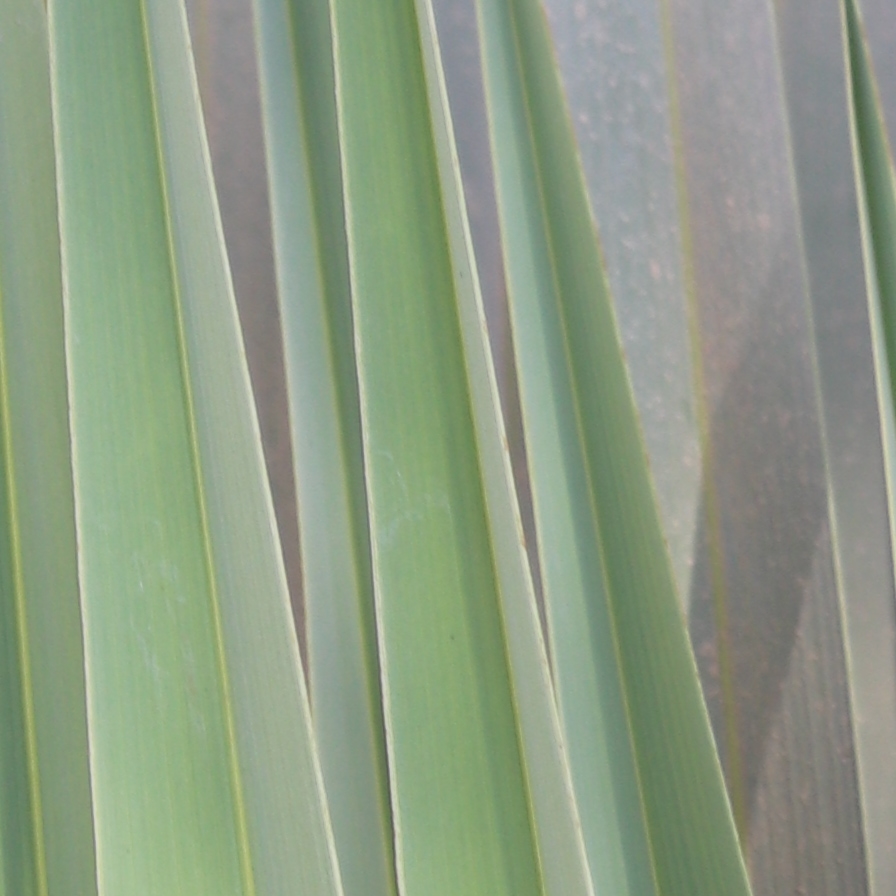
Label: Healthy